RMS Atrato (1888)

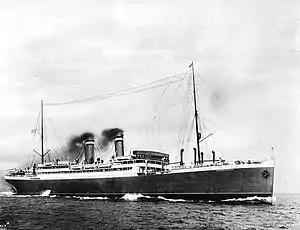
The Norwegian liner , which "Viknor" detained in 1915

Despite having rejected "Atrato" as an armed merchant cruiser in 1888, the Admiralty requisitioned her after the UK entered the First World War in 1914. She was fitted out, armed, and commissioned as HMS "Viknor". She was placed under the command of Commander EO Ballantyne with a complement of 22 officers and 273 ratings and assigned to the 10th Cruiser Squadron.